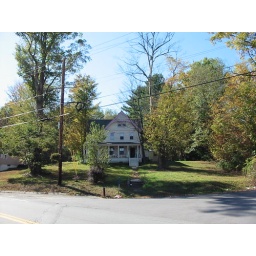
Don's grandmother's house as seen on the road at the edge of town in Woodburne, NY